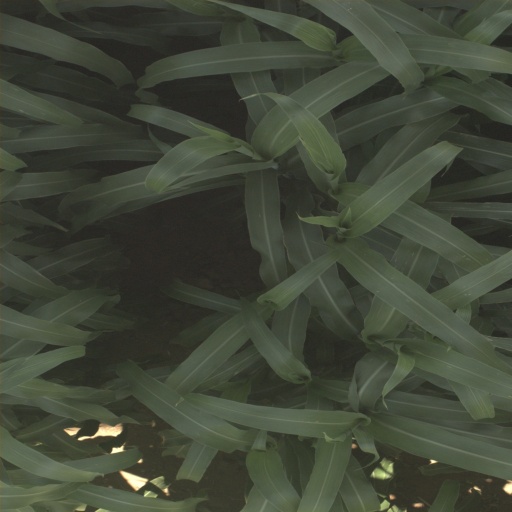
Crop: sorghum